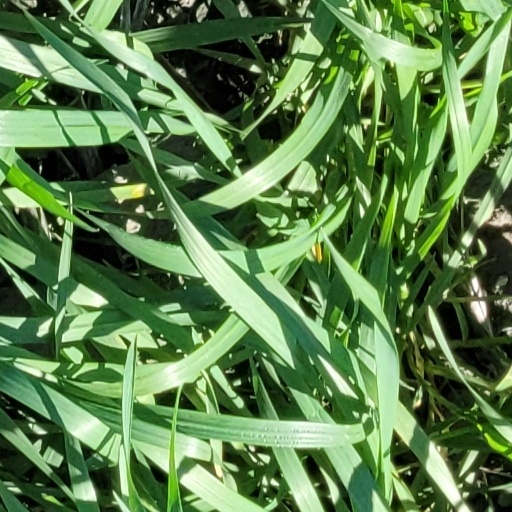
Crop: wheat